Steubenville, Ohio

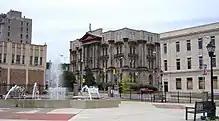
The Jefferson County Courthouse in downtown Steubenville

There are numerous murals, markers and a walking tour in Steubenville, many paying homage to Dean Martin. There is also a mural Washington Street dedicated to two Tuskegee Airmen who were brothers, John Ellis Edwards and Jerome Edwards.